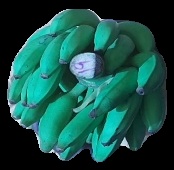
Variety: elakki-bale
Grade: grade3